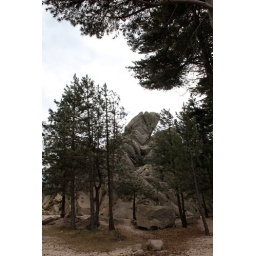
The rock in the forest